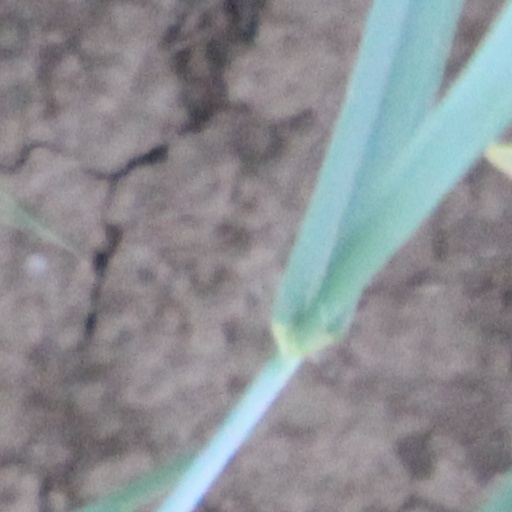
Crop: wheat